Arizona Legion

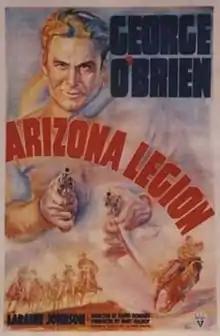
Theatrical poster

Arizona Legion is a 1939 American Western film directed by David Howard from a screenplay by Oliver Drake, based on Bernard McConville's story. Produced and distributed by RKO Radio Pictures, it was released on January 20, 1939, and stars George O'Brien and Laraine Day (billed under her earlier stage name of Laraine Johnson).